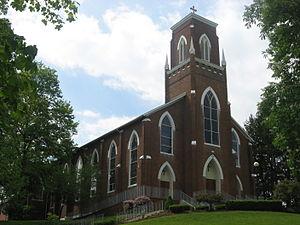
L'église Saint-Joseph est une église catholique de l'État de l'Ohio, dont c'est l'église catholique la plus ancienne, puisqu'elle date de 1843. Elle se trouve à Somerset, où les dominicains ont fondé la première paroisse catholique de cet État. Elle est placée sous le vocable de saint Joseph et dépend aujourd'hui du diocèse de Columbus. Elle est inscrite au registre national du patrimoine historique en 1986. Elle est de style néogothique anglais.
Somerset est un village du comté de Perry dans l'Ohio aux États-Unis, dont la population était de 1 549 habitants en 2000.